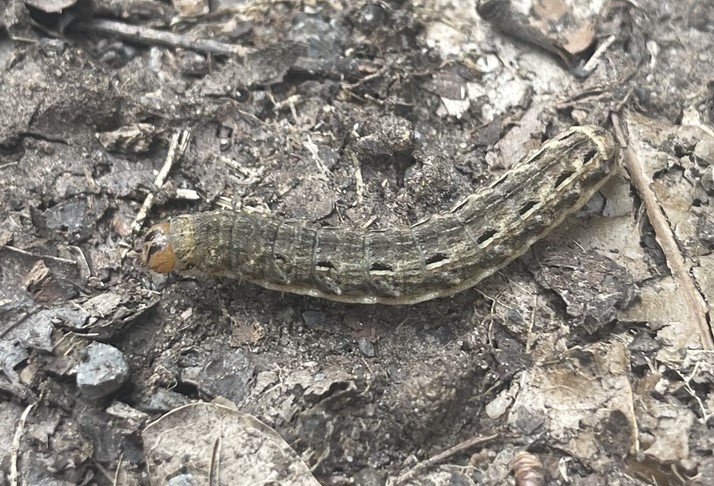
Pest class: cutworms